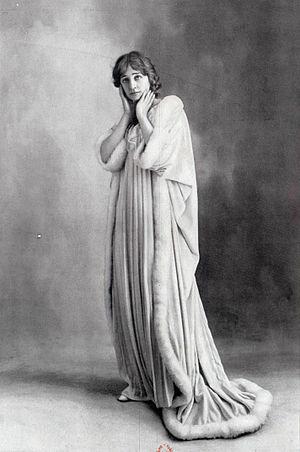
Geneviève Vix, née Geneviève Brouwer à Nantes le 31 décembre 1879 et morte à Paris le 25 août 1939, est une chanteuse soprano française.
Redfern & Sons est une entreprise britannique, au départ un simple drapier-tailleur devenu une maison de couture renommée, qui trouve ses origines au milieu du XIXᵉ siècle à Cowes sur l'Île de Wight. Celle-ci est fondée par John Redfern à Cowes, puis développée en France par Charles Poynter vers les années 1870, pour rapidement s'étendre dans le monde par l'ouverture de plusieurs succursales à Londres, Paris, ou New York dans les décennies suivantes. Il est attribué à la maison l'invention de l'ensemble costume-tailleur à la date symbolique de 1885, ce pour quoi le nom de Redfern est régulièrement cité. Mais la maison confectionne l'ensemble du vestiaire féminin et devient en France membre de la Chambre syndicale de la couture parisienne durant le XXᵉ siècle. C'est, autour des années 1900, une prolifique et prestigieuse maison en France, en Angleterre et aux États-Unis, signature incontournable de la mode de l'époque. La succursale parisienne, principal lieu du succès de l'entreprise, ferme en 1929.